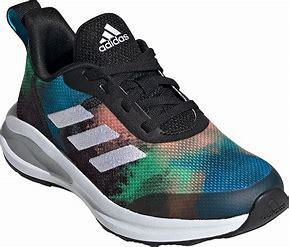
Brand: Adidas
Model: Fortarun